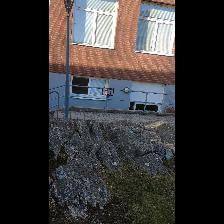
Label: NonHuman